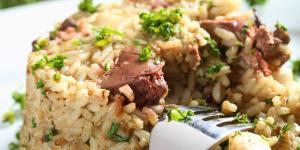
arroz con higaditos de pollo